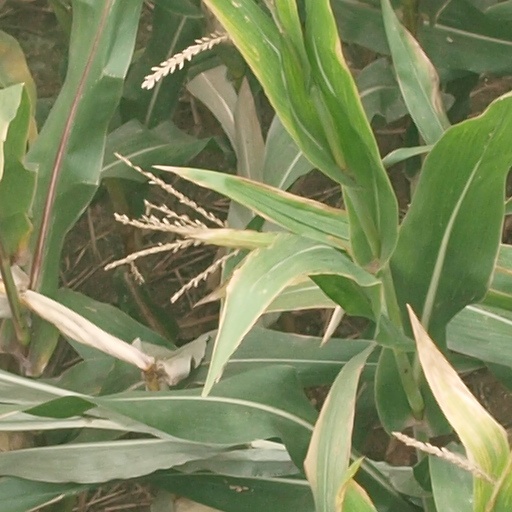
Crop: maize; corn